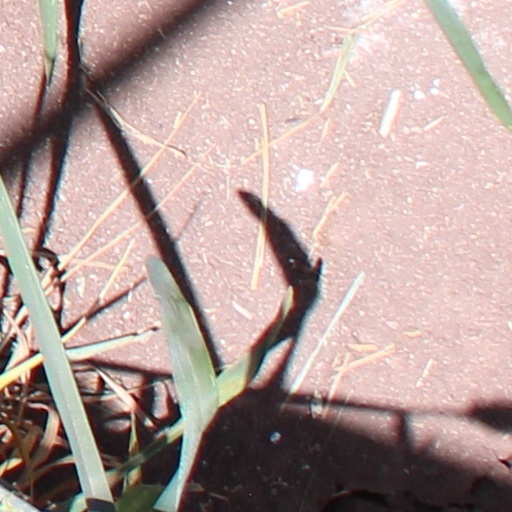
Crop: wheat